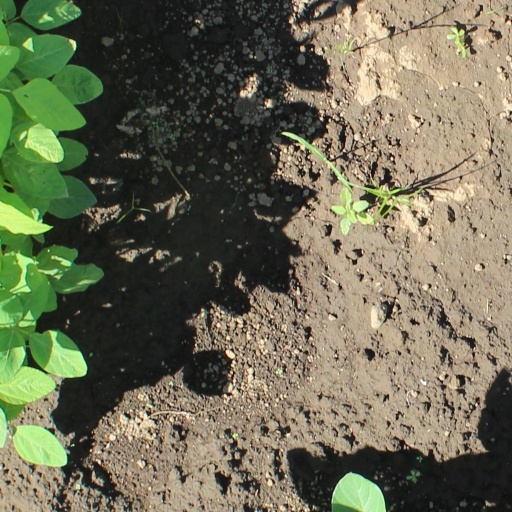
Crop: soybean